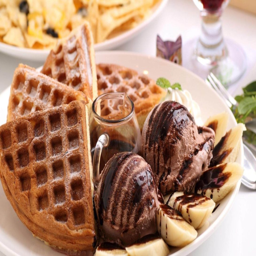
these desserts from all around the world will make you hungry